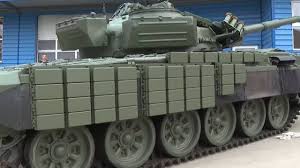
Label: Tank